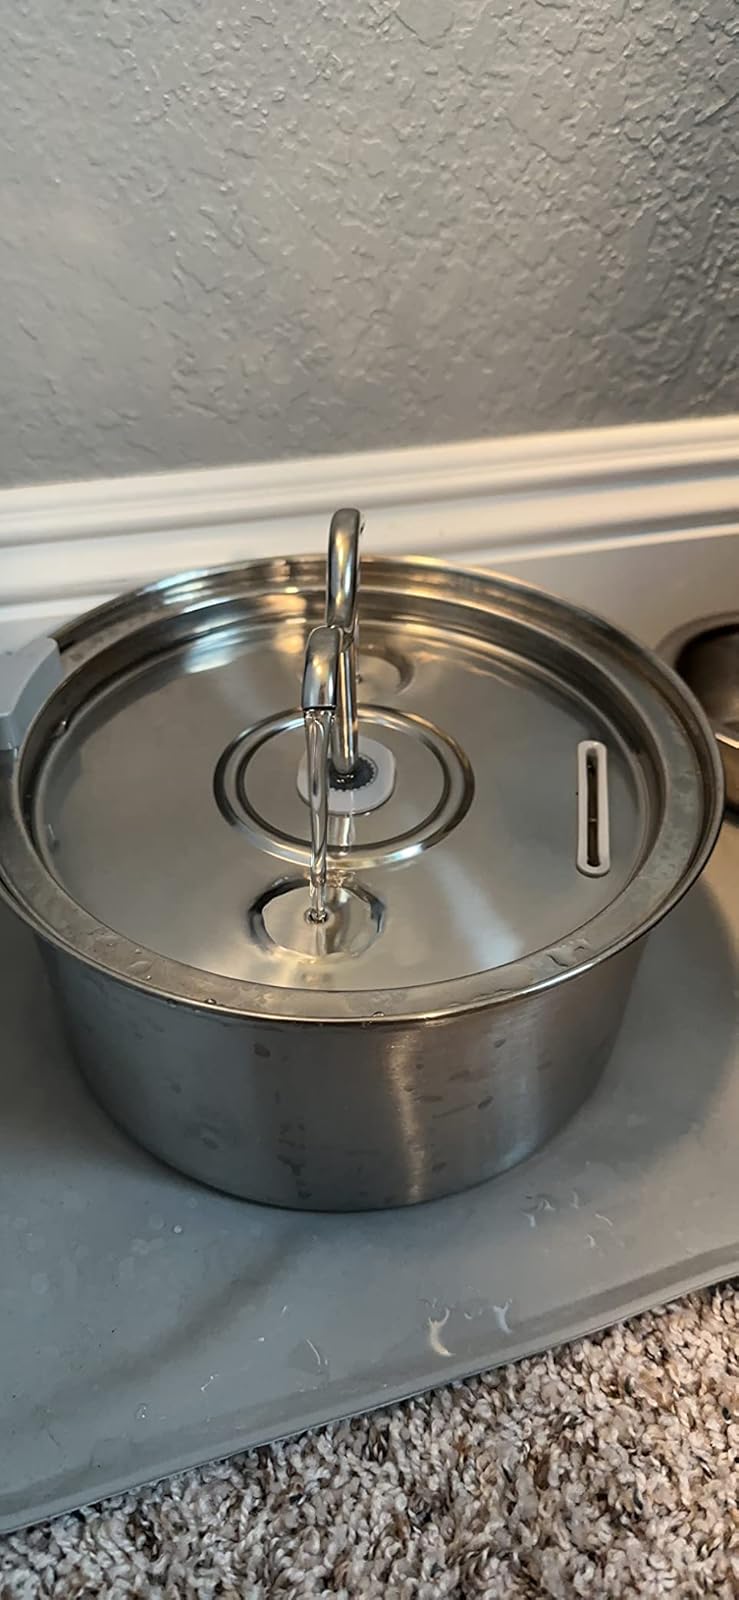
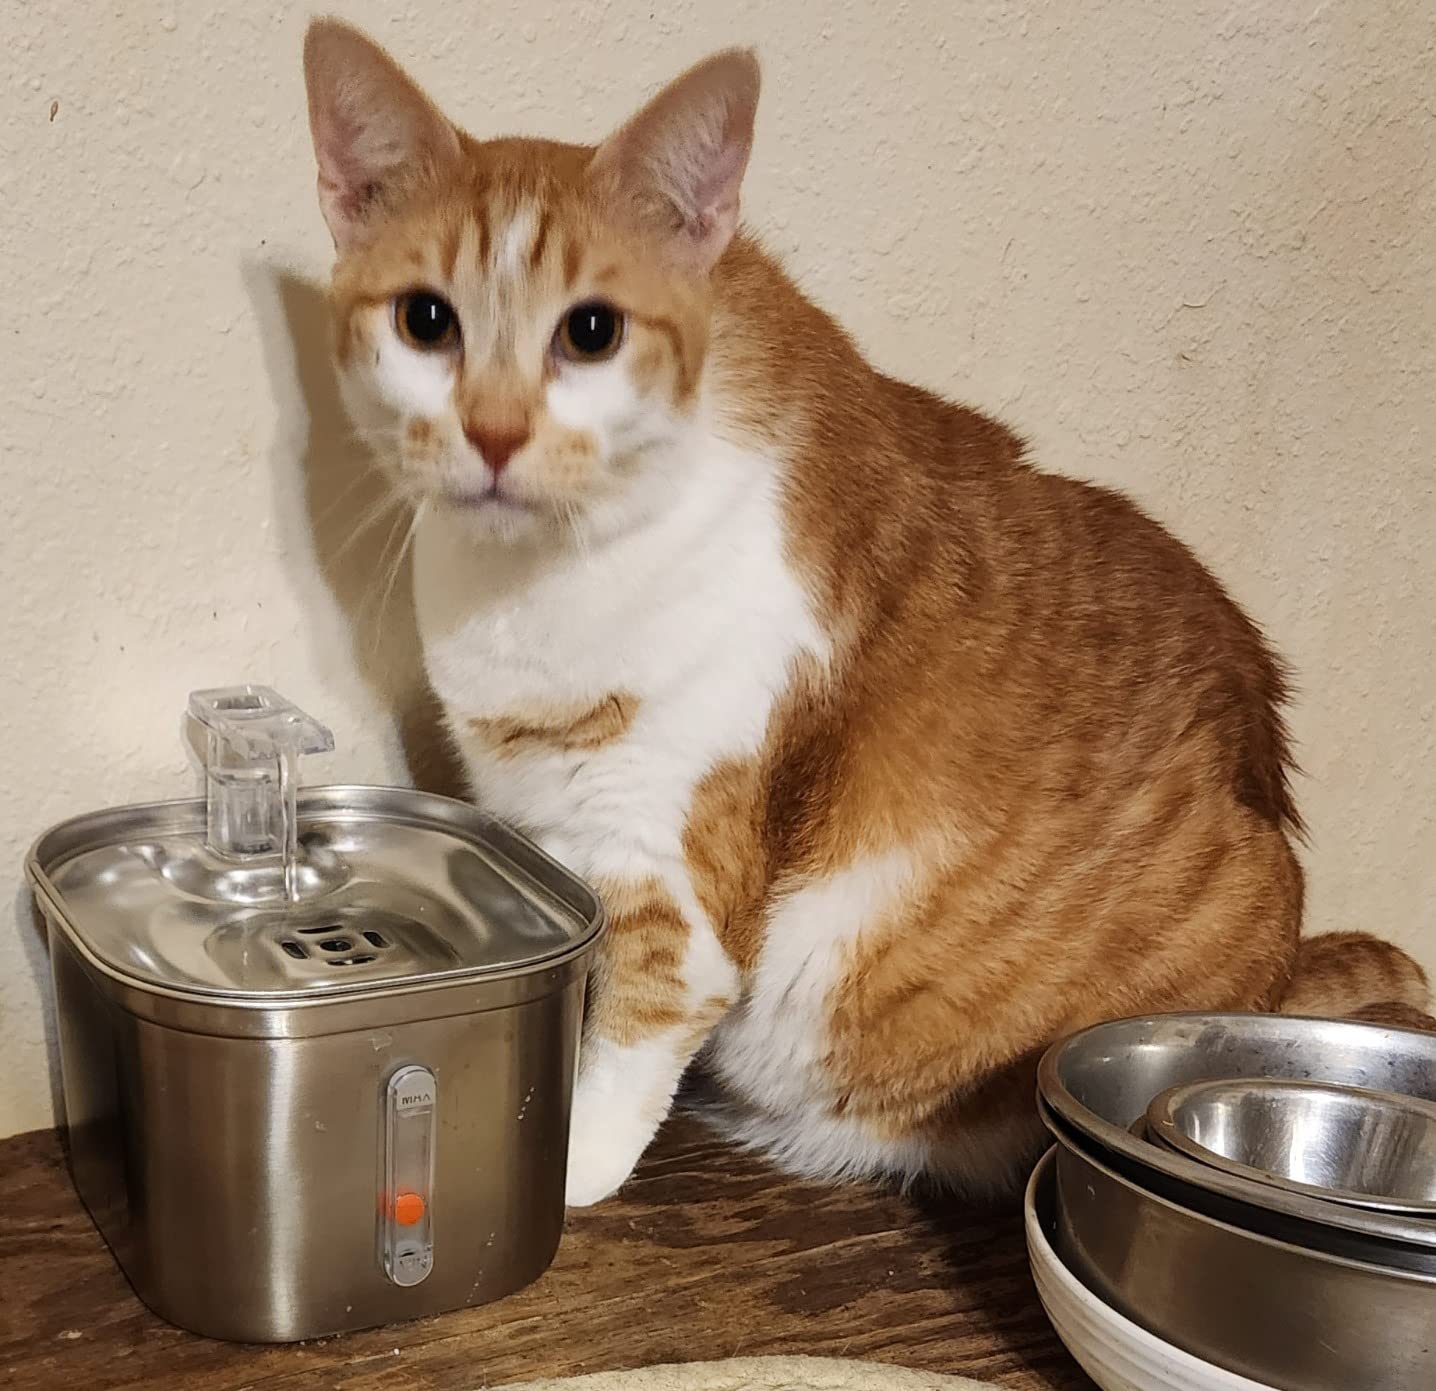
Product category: items_bowl
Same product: no